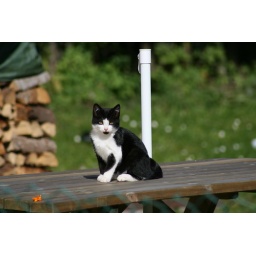
A kitten near my house